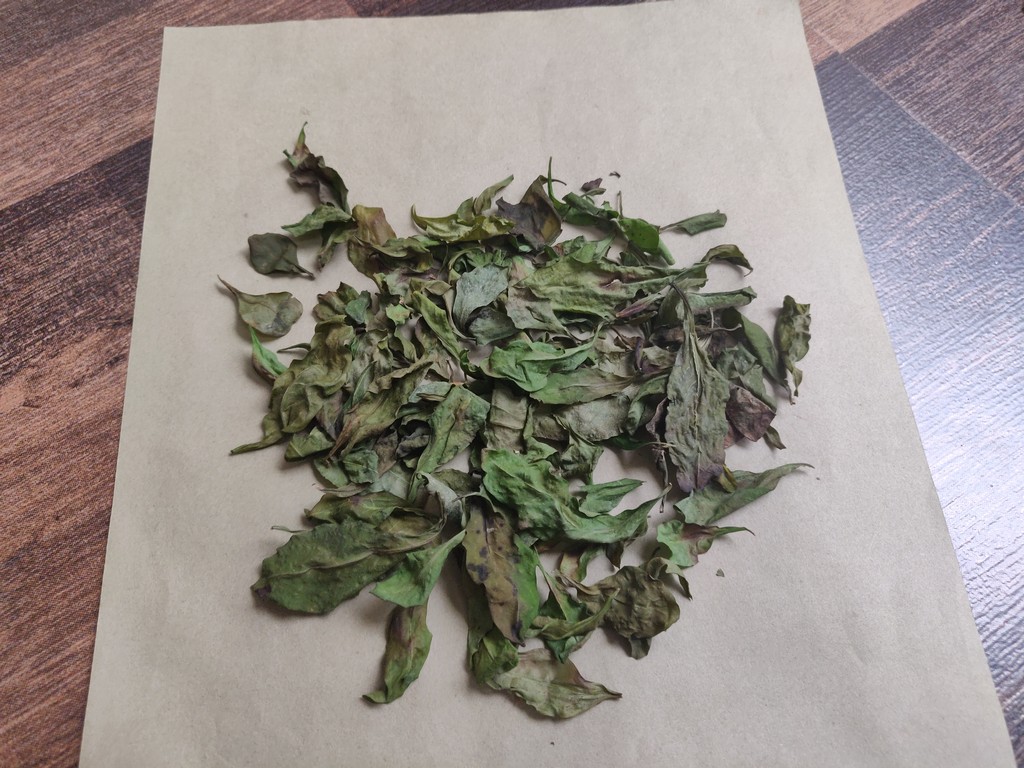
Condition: Dried
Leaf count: multiple
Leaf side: unknown